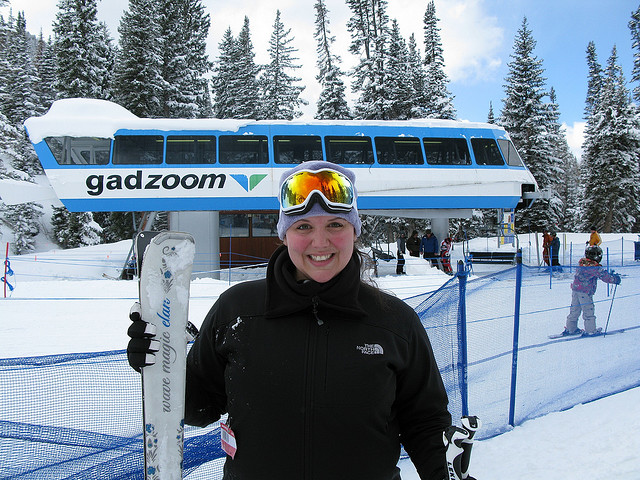
A woman in black jacket standing with skis next to a blue and white train.